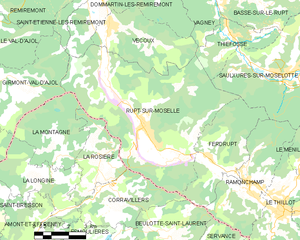
Carte des communes françaises Rupt-sur-Moselle